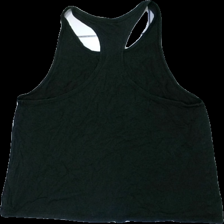
View: back
Type: Tank top
Category: Ladies
Brand: Filippa K
Colors: Black
Material: 100% viscose
Cut: Regular
Size: M
Season: Summer
Damage location: top center
Damage 2 location: top right
Price range: <50
Recommended usage: Reuse
Description: svart linne